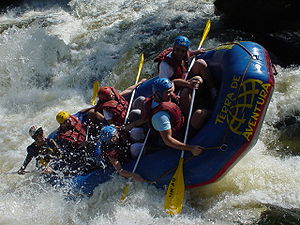
Rafting
Rafting i Brasilien
Rafting er en fritidsaktivitet, der handler om at navigere på en flod med en åre. Aktiviteten udføres som regel i en strømfyldt flod, hvor vandet på grund af mange sten og forhindringer er kraftigt oppisket. Sporten er blevet udviklet siden 1970'erne. Åren benyttes til at padle eller styre båden.